Charles C. Simons

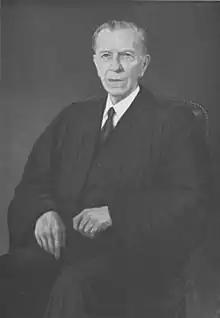

Charles Caspar Simons (May 21, 1876 – February 2, 1964) was a United States circuit judge of the United States Court of Appeals for the Sixth Circuit and previously was a United States district judge of the United States District Court for the Eastern District of Michigan.